Harvard Classics

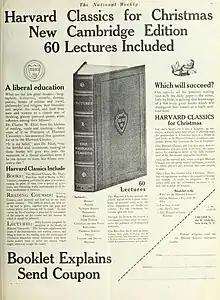
Advertisement in 1918 of the (new) Cambridge edition of The Harvard Classics, "Collier's", November 30, 1918 (printed in slight variations for many years in both hardboard and fabrikoid bindings)

In 1910, Collier began printing The Harvard Classics in a limited quantity set called the Renaissance edition. This beautifully bound set includes 10 different bindings consisting of reproductions of the artistic bindings of Royal Monarchs of Europe from the sixteenth to nineteenth centuries. Collier also began printing the National (1910) and Popular (1912) editions with lower price points in an effort, claimed by Collier in many advertisements, to honor the wishes of Eliot that The Harvard Classics are priced within everybody's reach. An extremely popular crimson-colored silk cloth set similar to the look of the De Luxe Morocco edition began printing in 1914 and was called the Cambridge edition. Variations of the Cambridge edition were printed for over a decade in cloth over hardboards and later (after 1919) in an imitation leather binding material called fabrikoid.